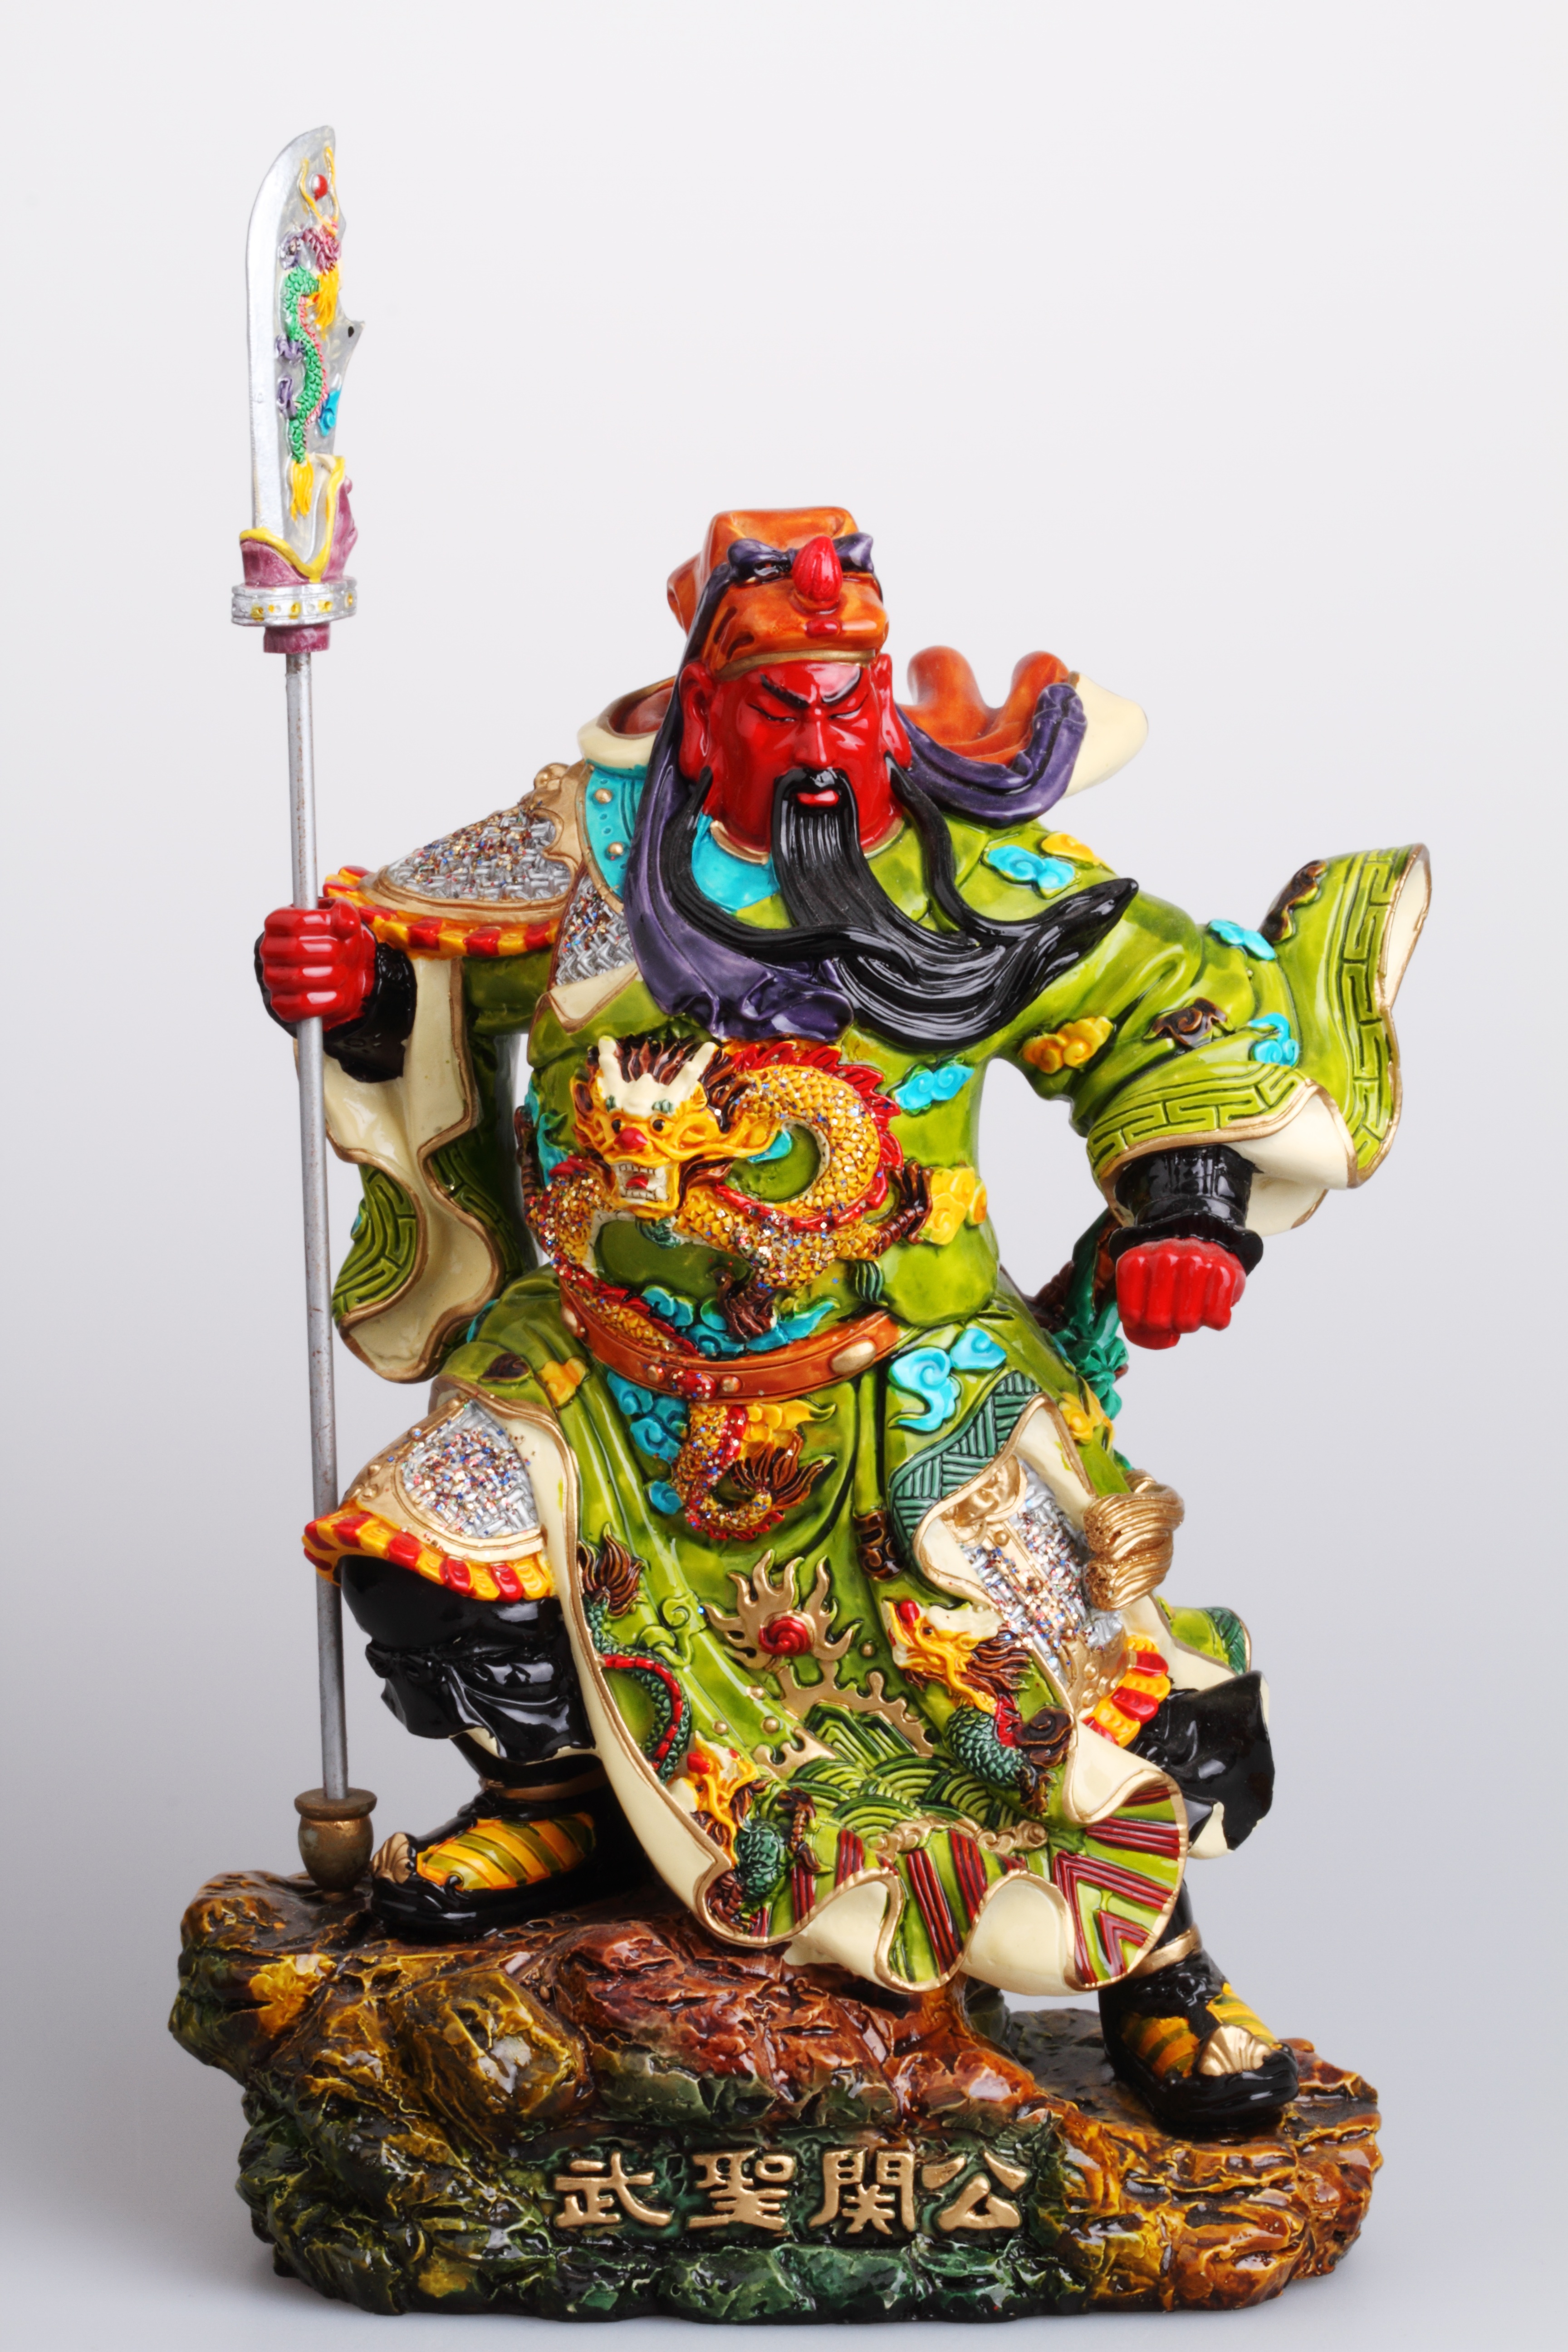
toy, illustration, figurine, action figure, ceramics, guan yu, guan gong